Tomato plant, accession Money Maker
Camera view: tilt-top (135 deg); turntable rotation: 270 degrees
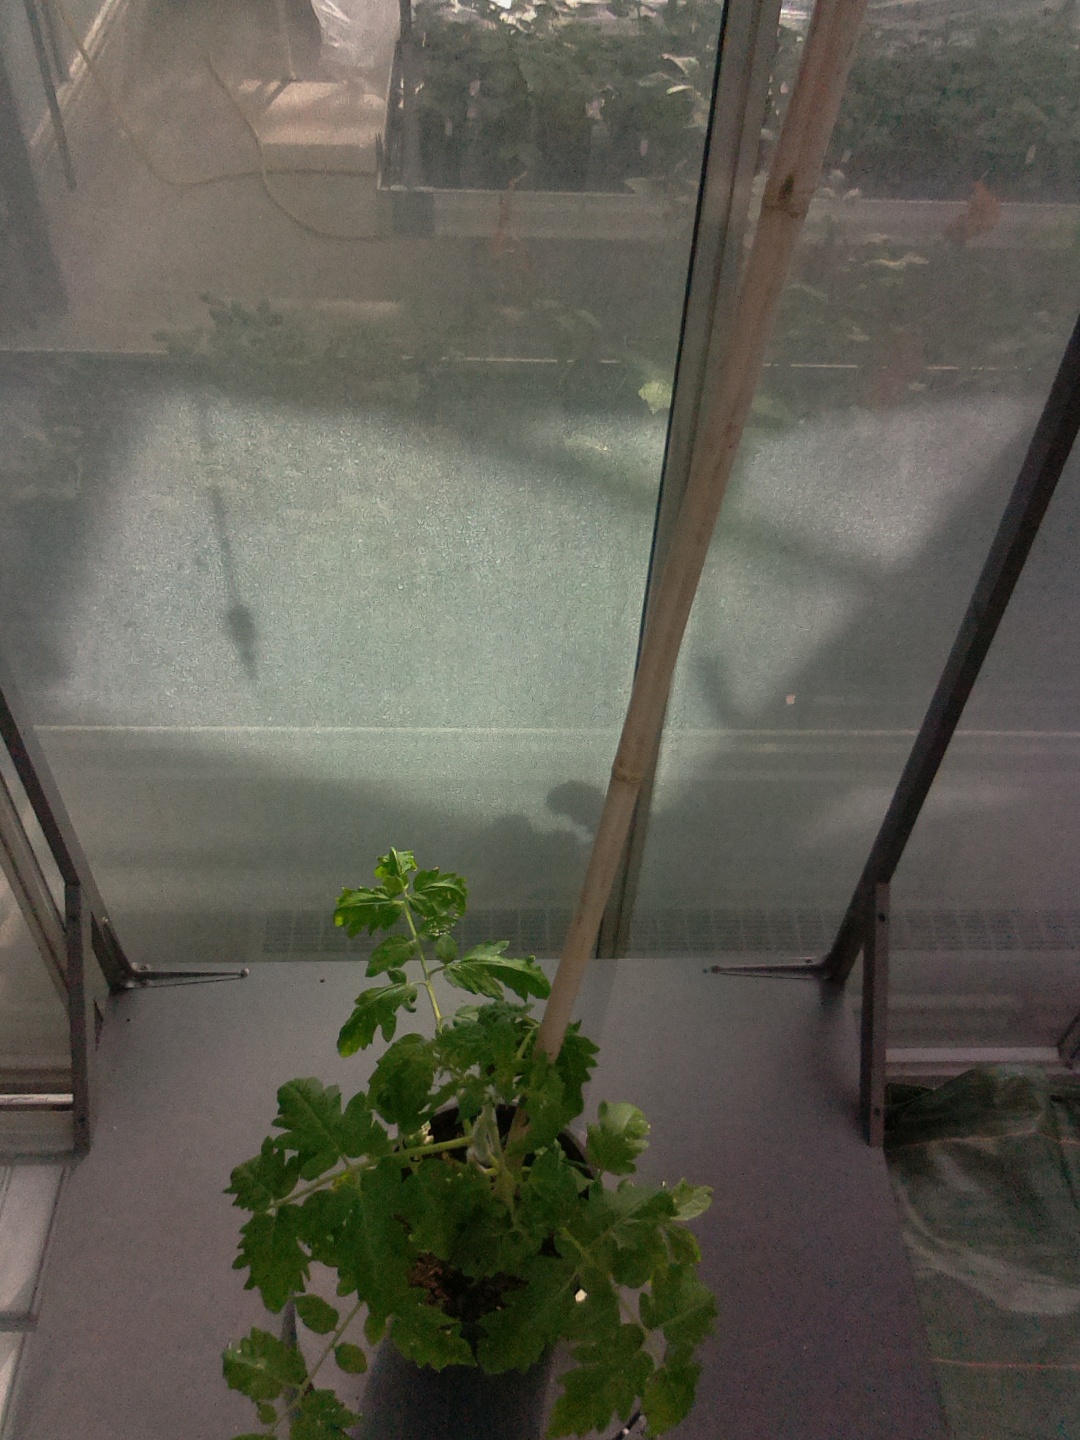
BBCH growth stage 14: 8 of true leaves visible